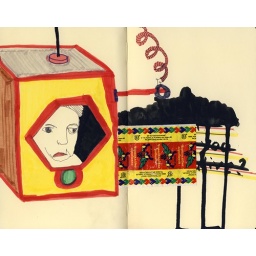
face in a box